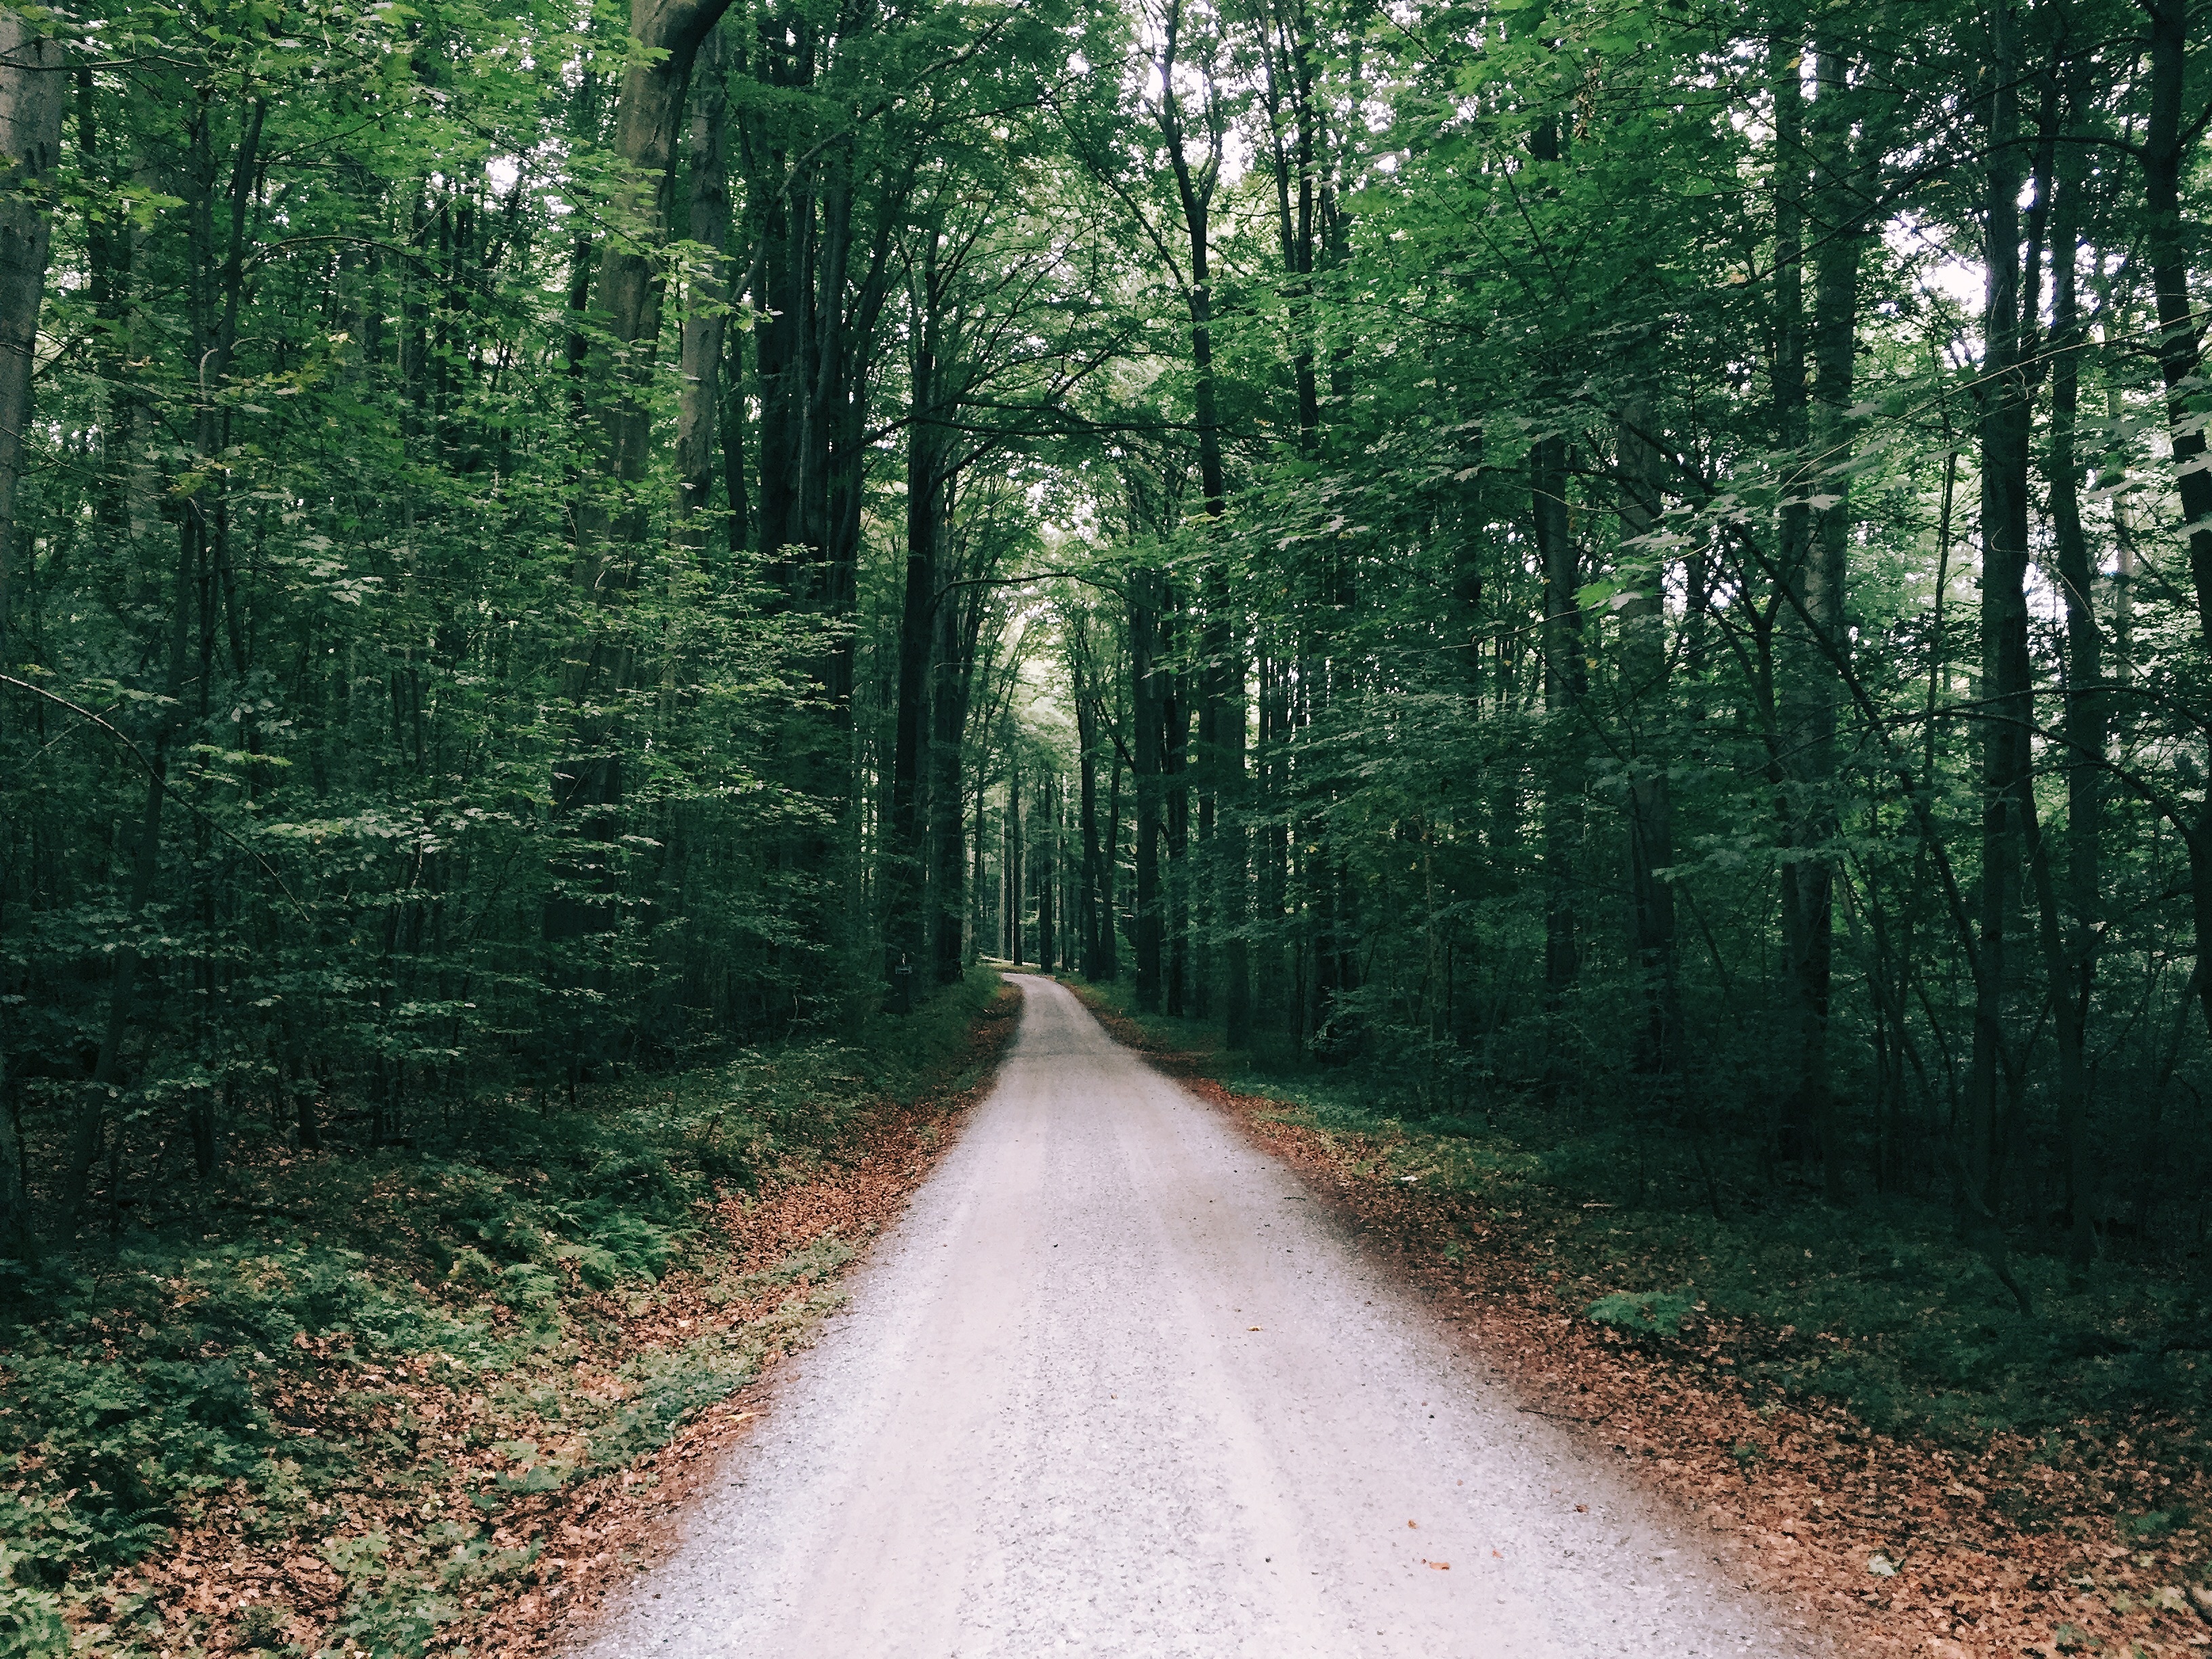
tree, nature, forest, grass, plant, road, trail, sunlight, leaf, green, autumn, infrastructure, woodland, habitat, ecosystem, natural environment, atmospheric phenomenon, woody plant, temperate broadleaf and mixed forest, temperate coniferous forest, nonbuilding structure